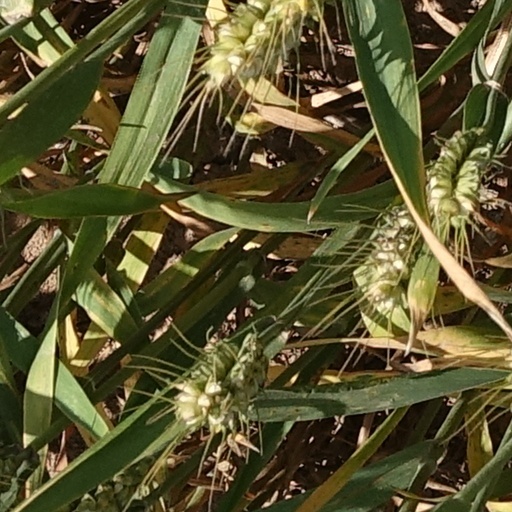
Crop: wheat